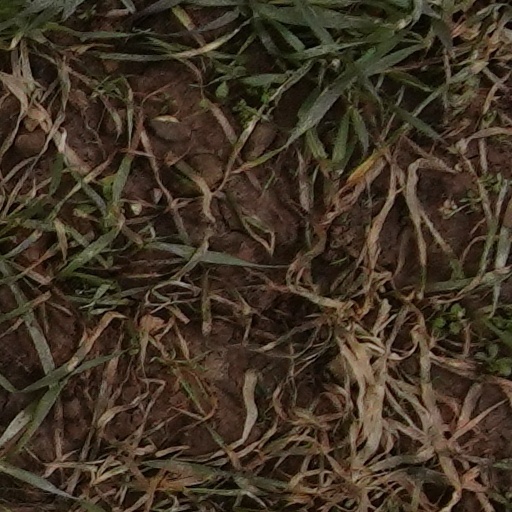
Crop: wheat